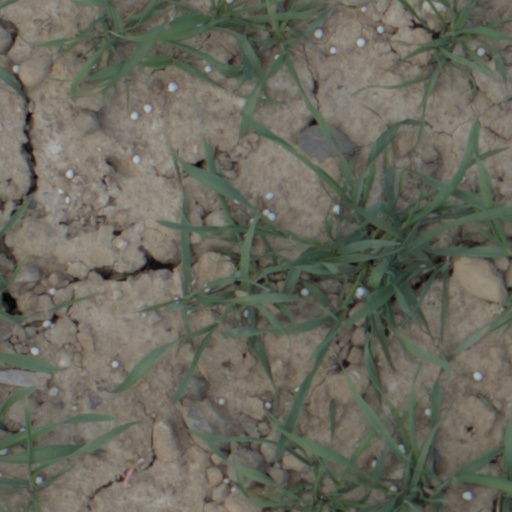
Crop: wheat